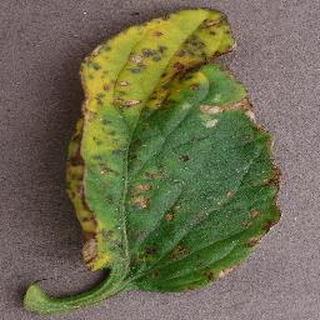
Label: tomato_bacterial_spot